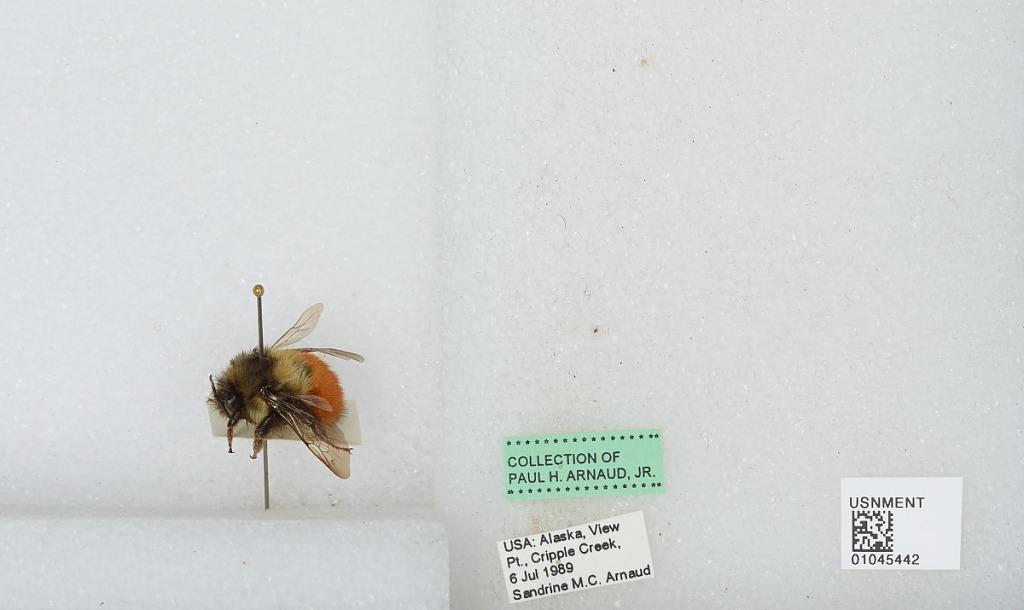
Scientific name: Bombus sp.
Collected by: S. Arnaud
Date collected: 1989-7-6
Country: United States
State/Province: Alaska
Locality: View Point, Cripple Creek
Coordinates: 65.4494, -145.459